Wargame

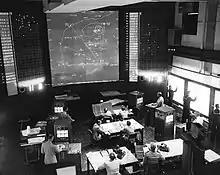
The US Navy Electronic Warfare Simulator (1958)

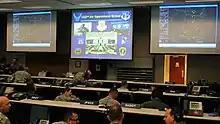
A computer-assisted wargame sponsored by the US Air National Guard (February 2015)

In the recent years, programs have been developed for computer-assisted gaming as regards to wargaming. Two different categories can be distinguished: local computer assisted wargames and remote computer assisted wargames.